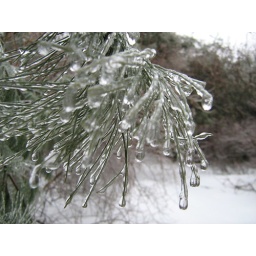
white pine in ice